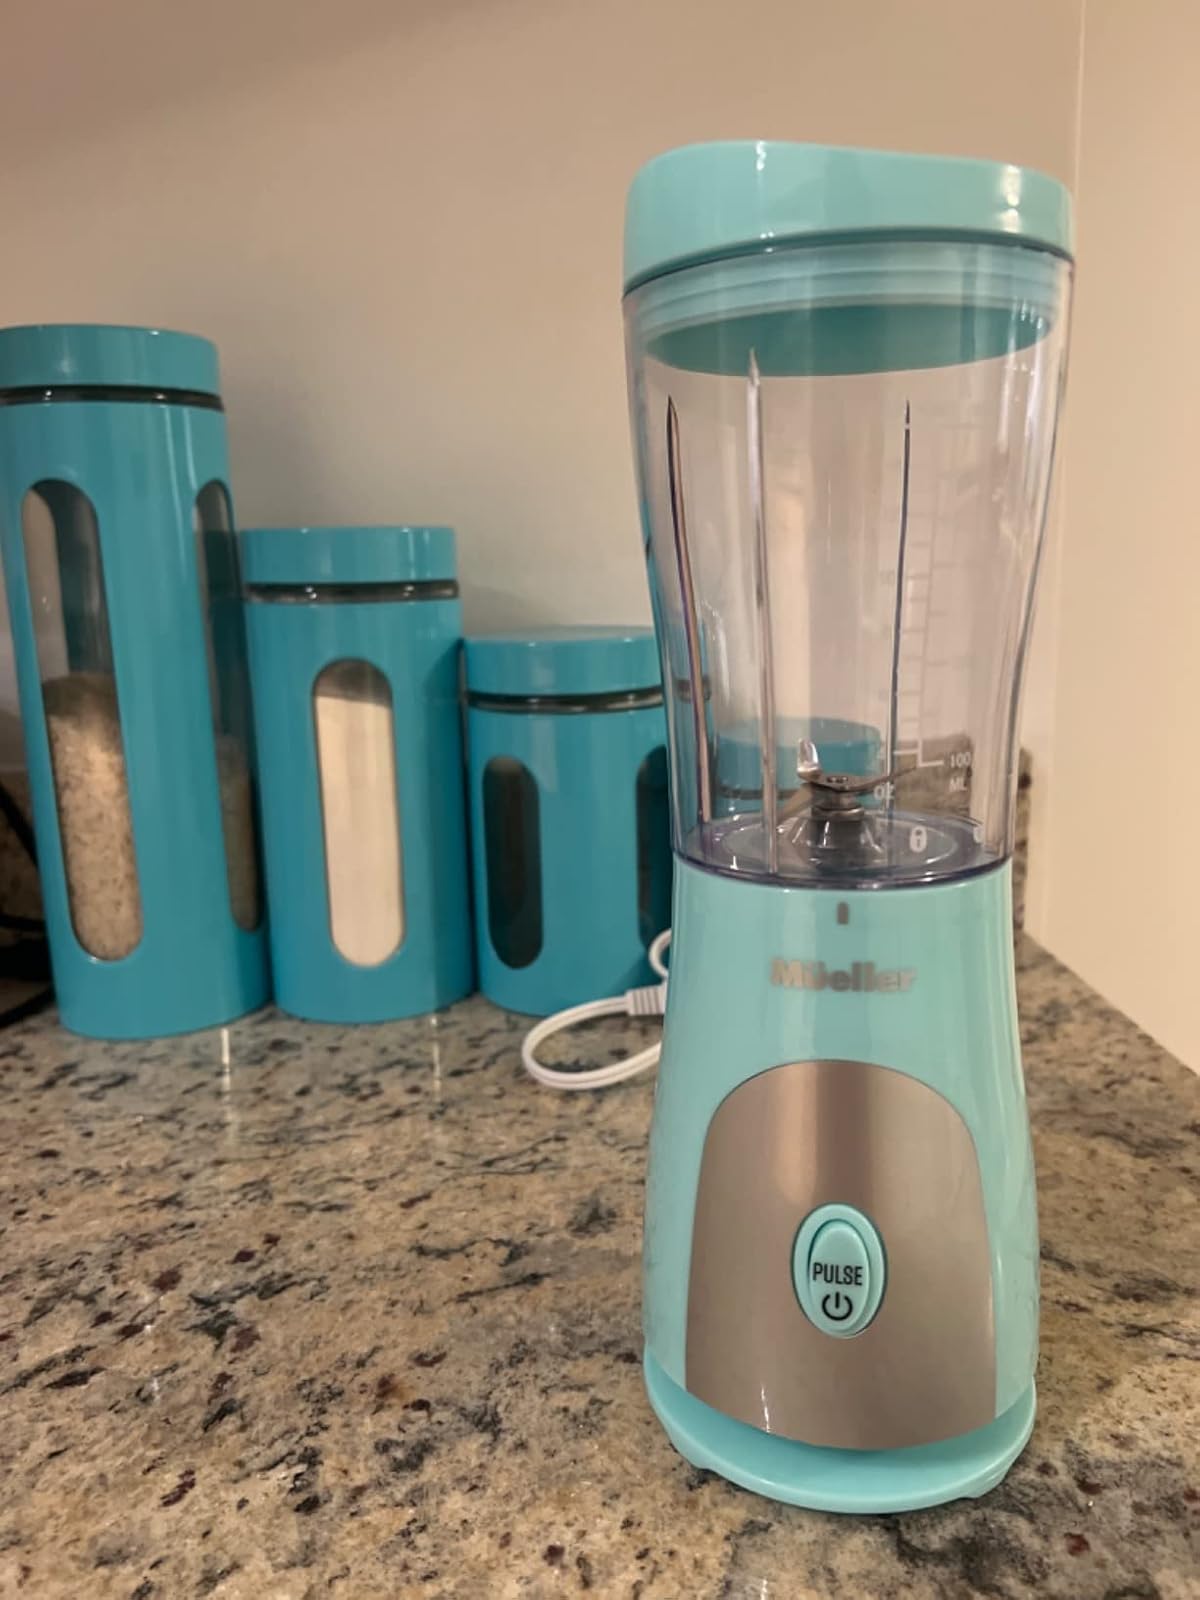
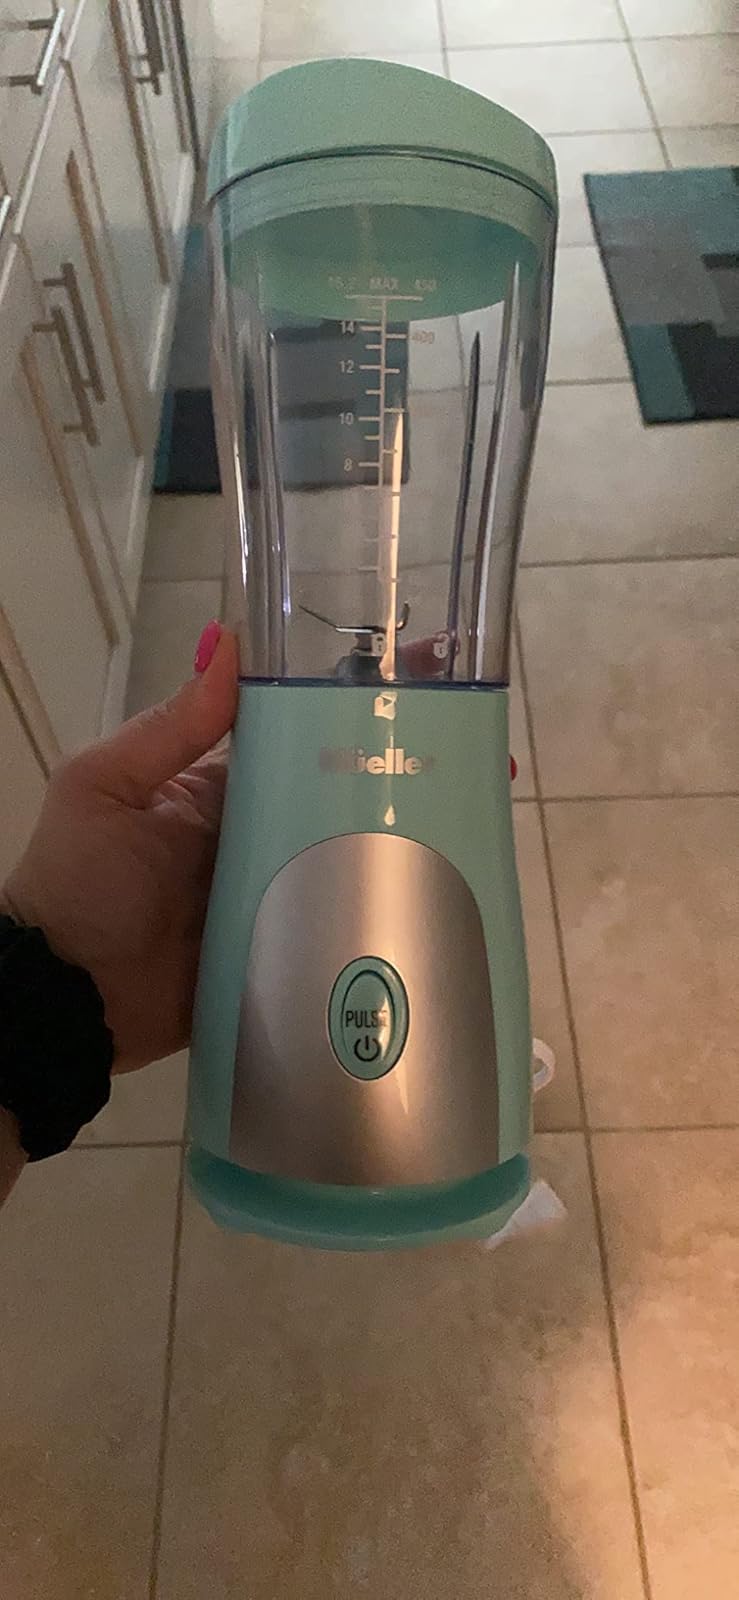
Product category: items_blender
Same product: yes